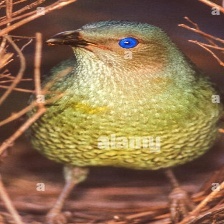
Species: FLAME BOWERBIRD
Scientific name: SERICULUS ARDENS